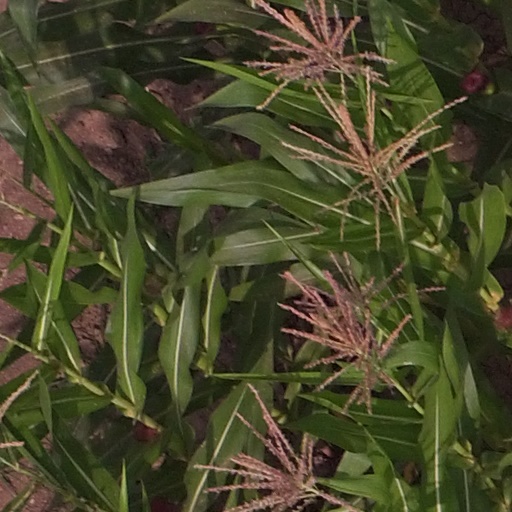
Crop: maize; corn